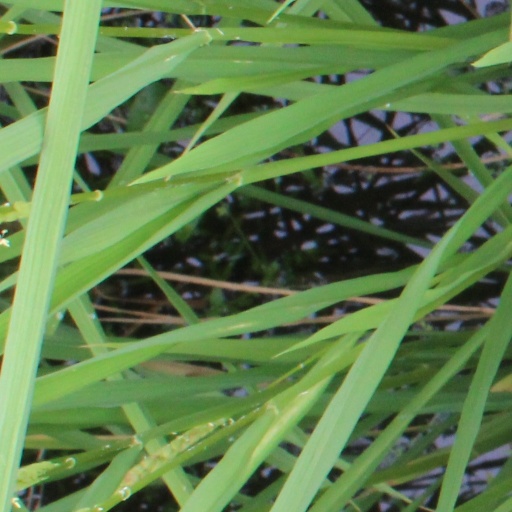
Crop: rice